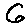
Label: 6